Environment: real
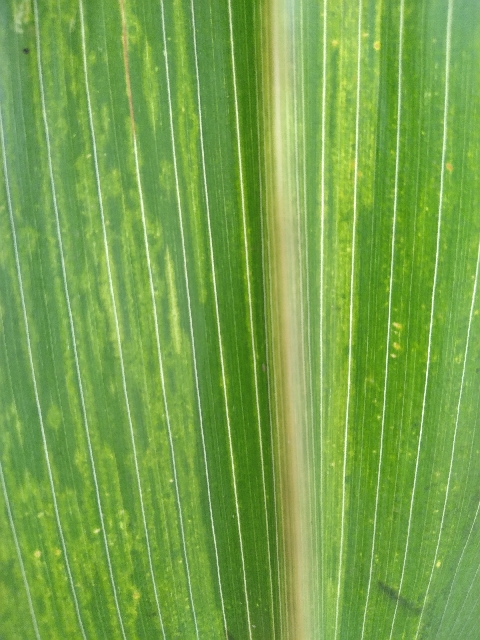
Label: lethal_necrosis